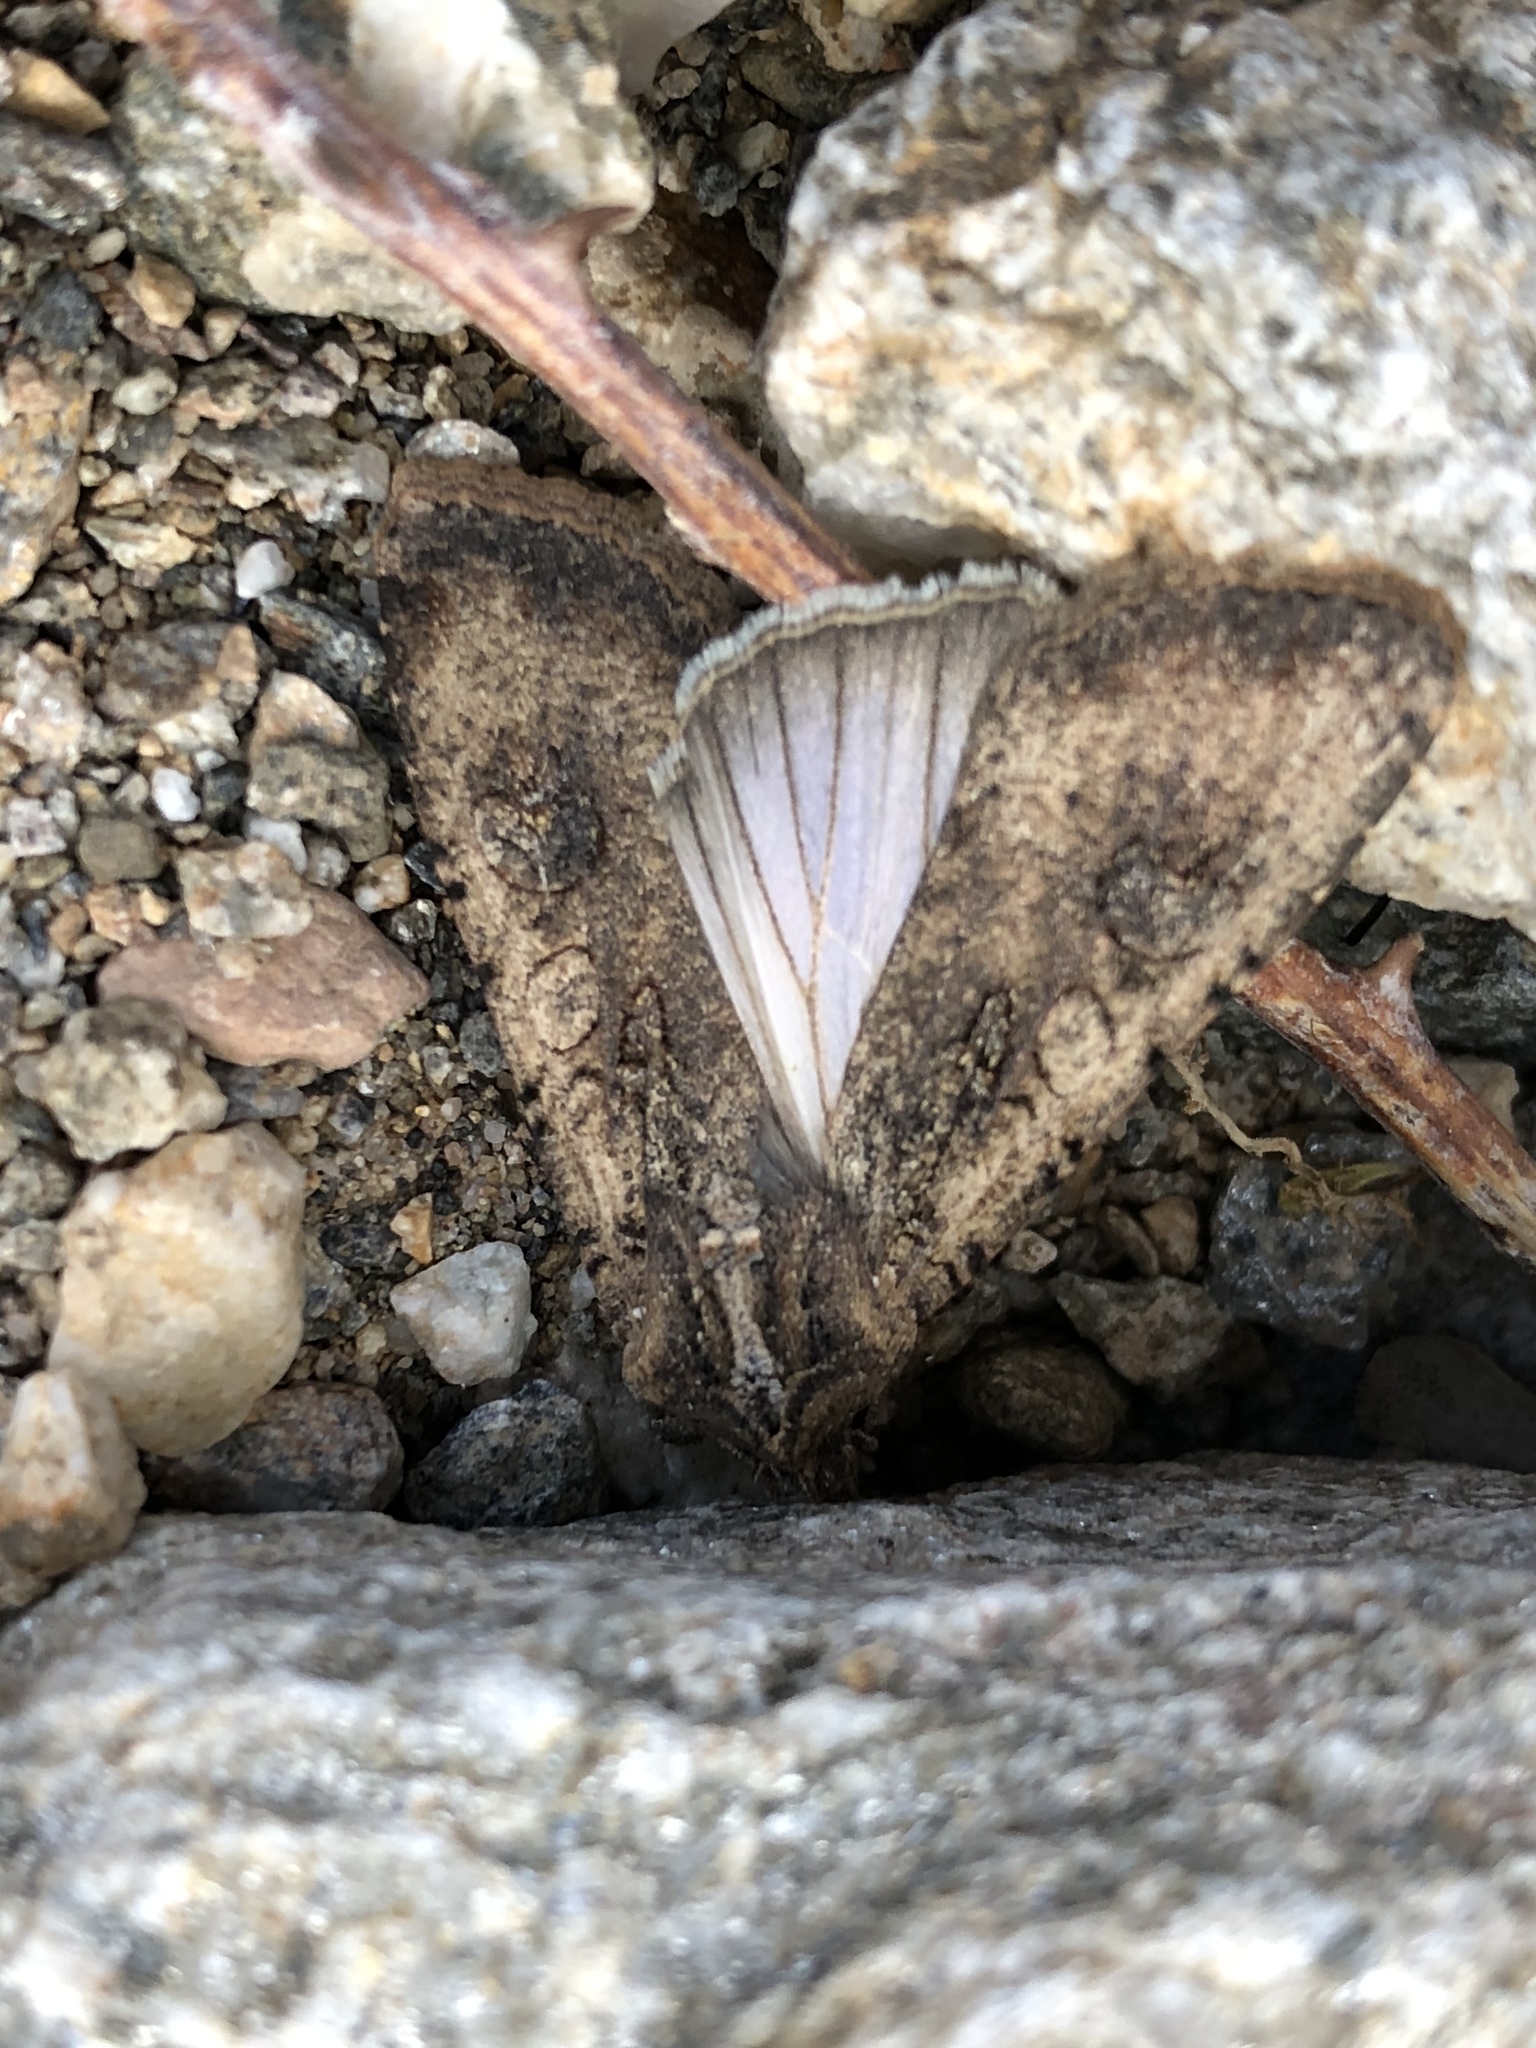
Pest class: cutworms